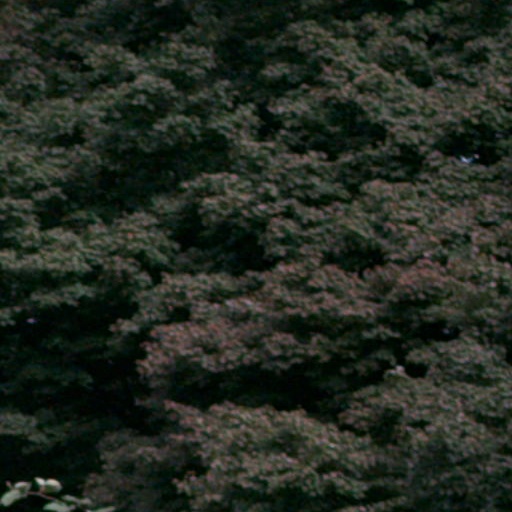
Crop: cassava